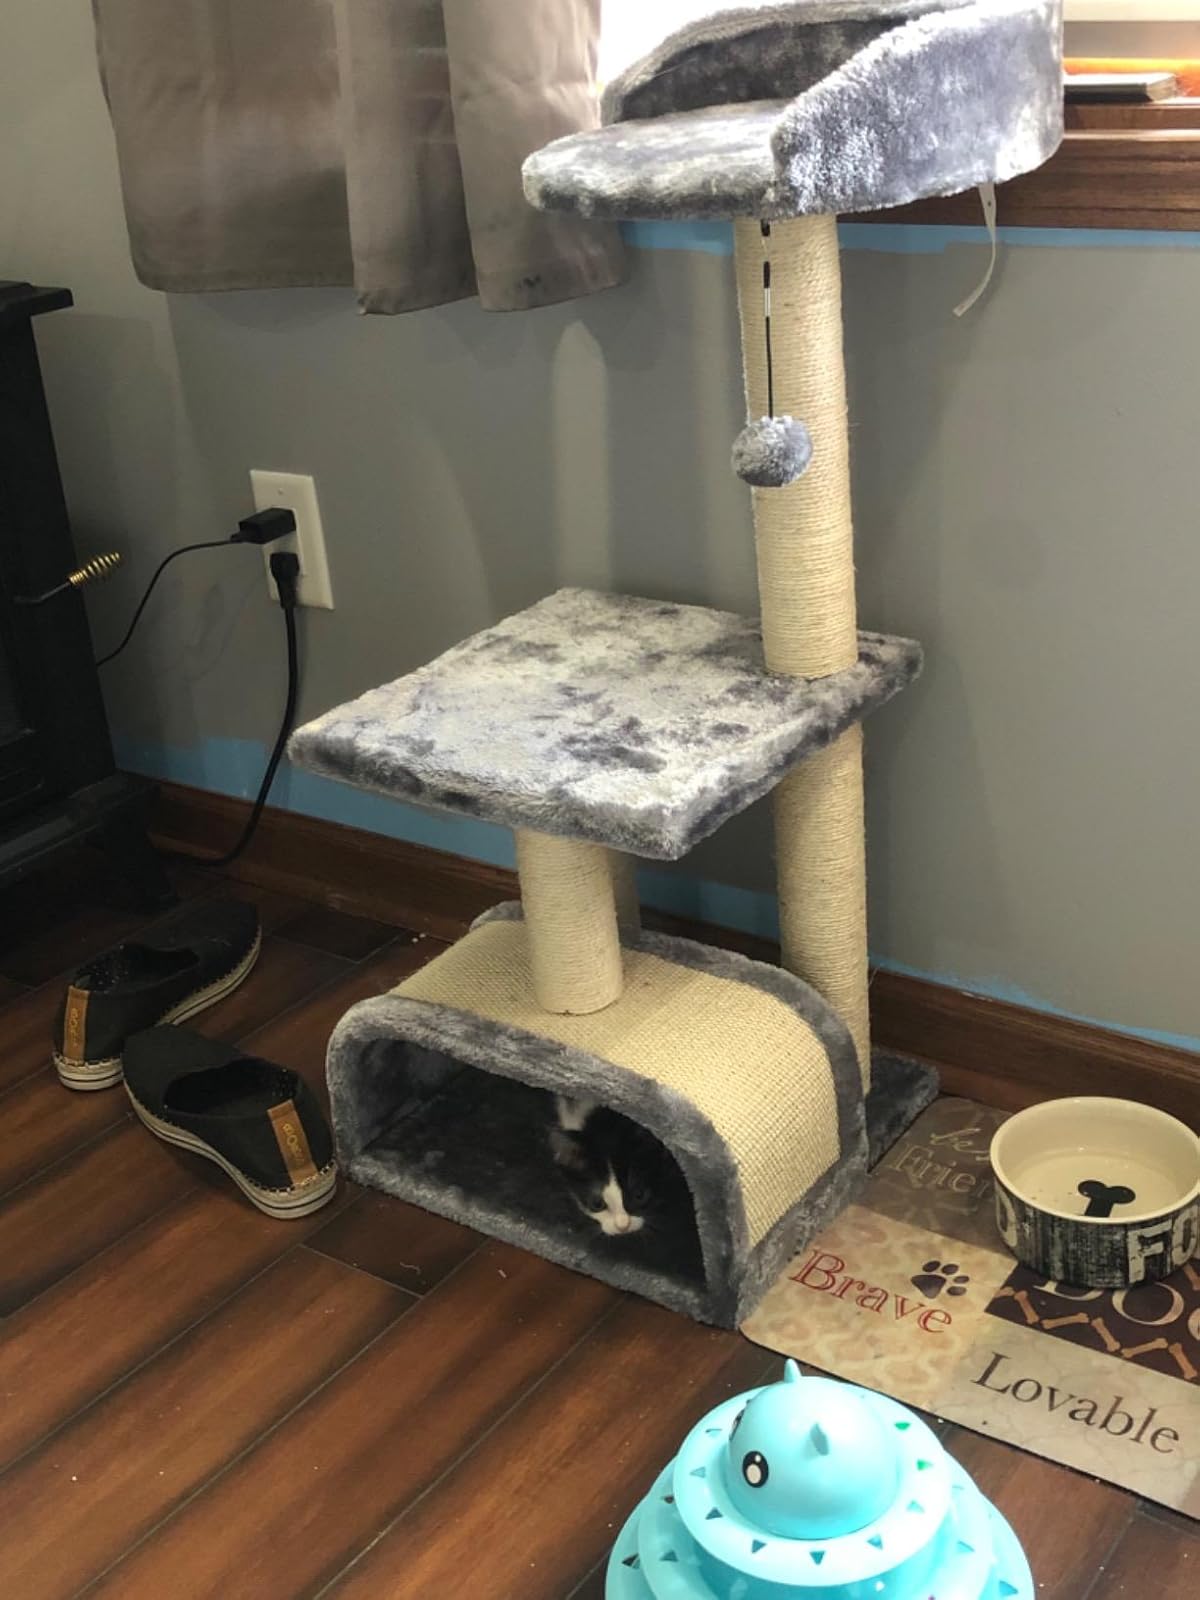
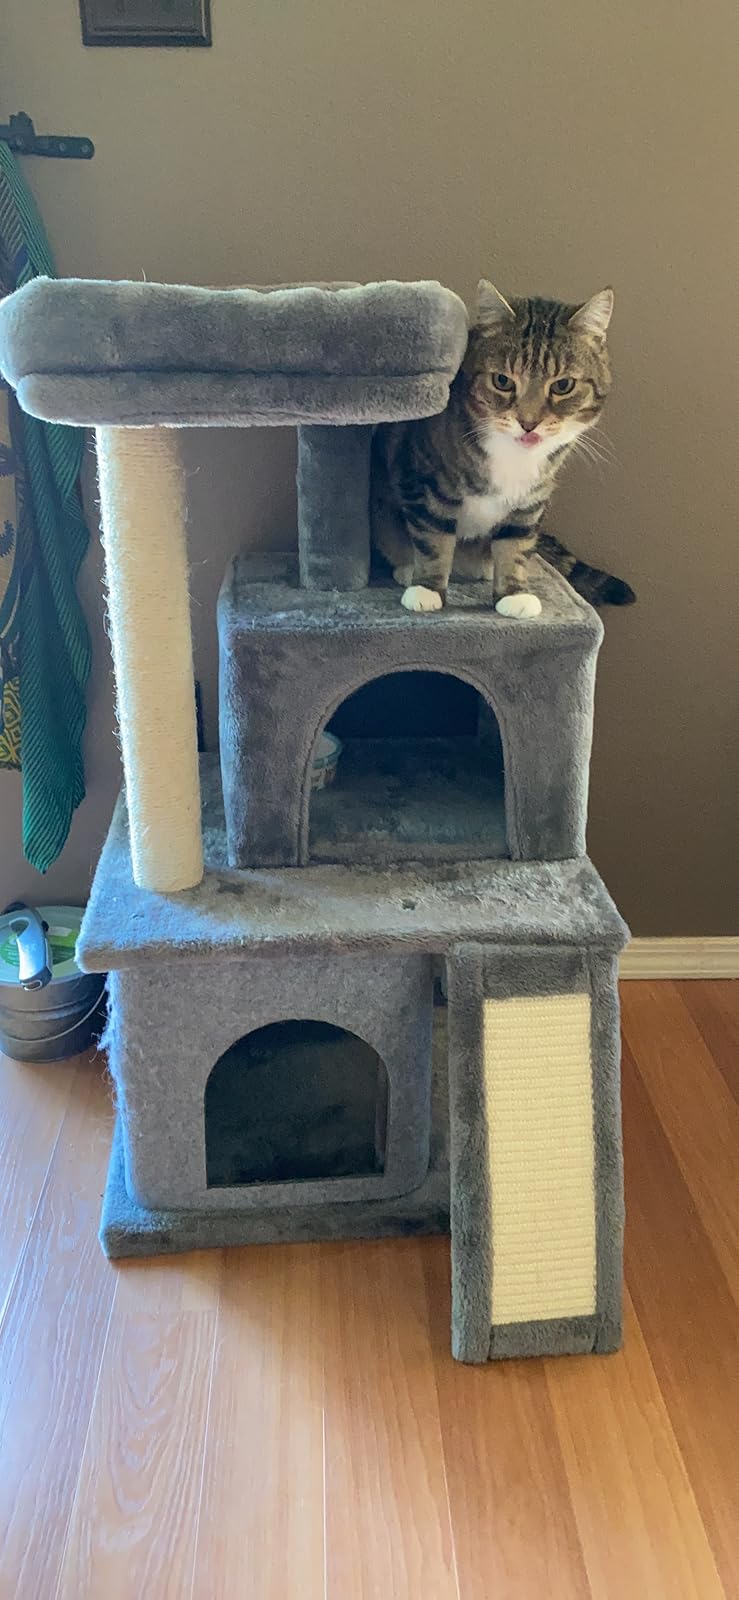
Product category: items_cat tree
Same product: no